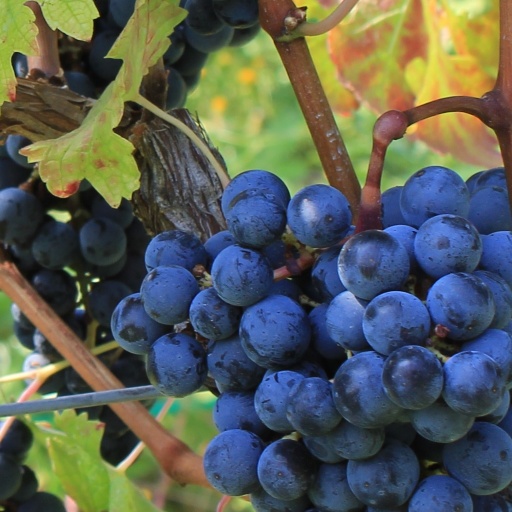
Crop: grape